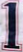
Number: 1